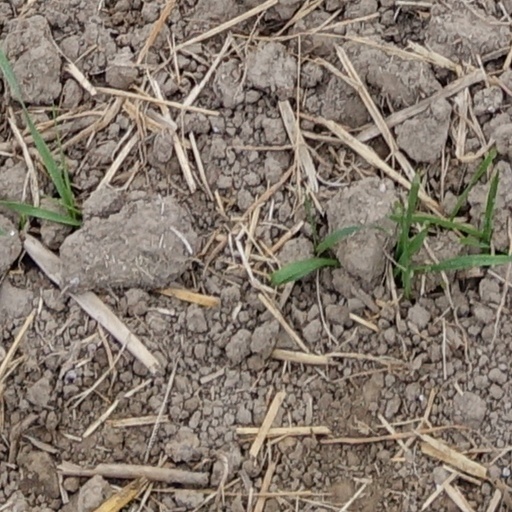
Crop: wheat